Mike Post

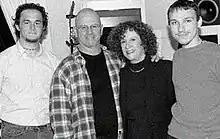
David LaChance, Mike Post, BMI's Linda Livingston and Universal Music Group producer/writer Svoy

In 1989, Broadcast Music, Inc. Foundation and Mike Post established "The Pete Carpenter Fellowship" in memory of the late Pete Carpenter, who was Post’s co-composer of television scores and themes including "The Rockford Files" (for which they won a Grammy), "Hunter", "Riptide", "Hardcastle and McCormick", "Magnum, P.I." and "The A-Team". "The Pete Carpenter Fellowship" is an annual, competitive residency for aspiring television, film and video game composers.